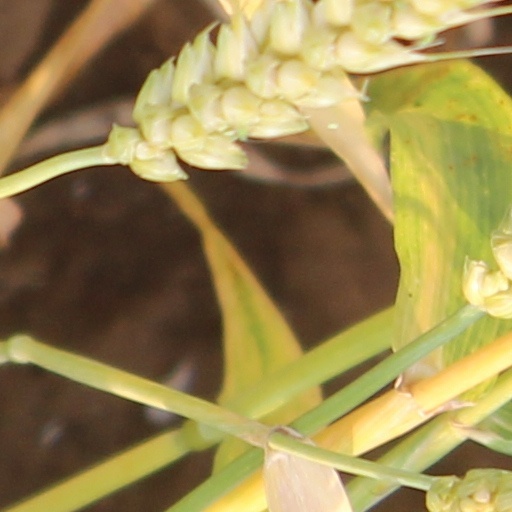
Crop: wheat